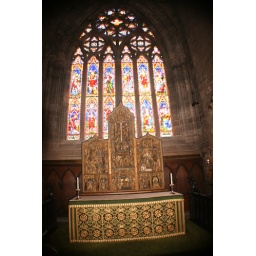
Small alter and stained glass window in the cathedral, this one is in the quiet area